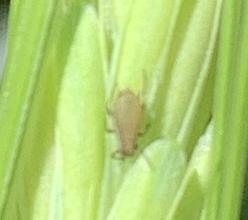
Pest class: english_grain_aphid